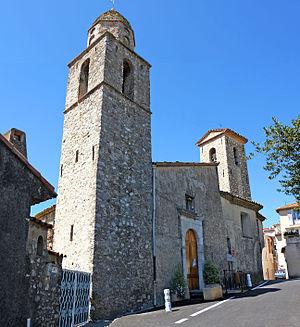
La chapelle Saint-Bernardin et l'église Sainte-Catherine du Cannet
Le Cannet est une commune française située dans le département des Alpes-Maritimes en région Provence-Alpes-Côte d'Azur. Ses habitants sont appelés les Cannettans.